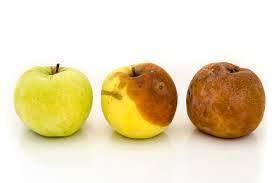
Label: apples